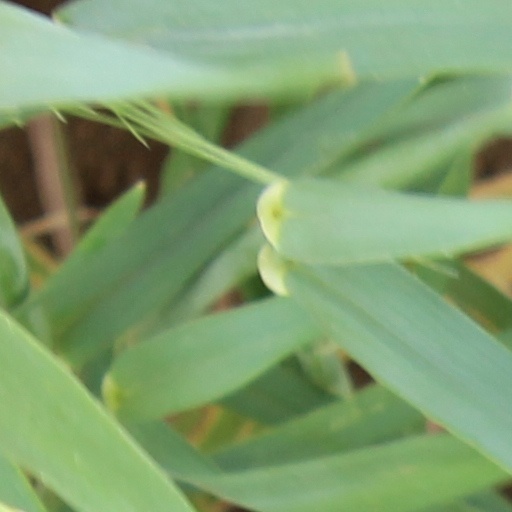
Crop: wheat